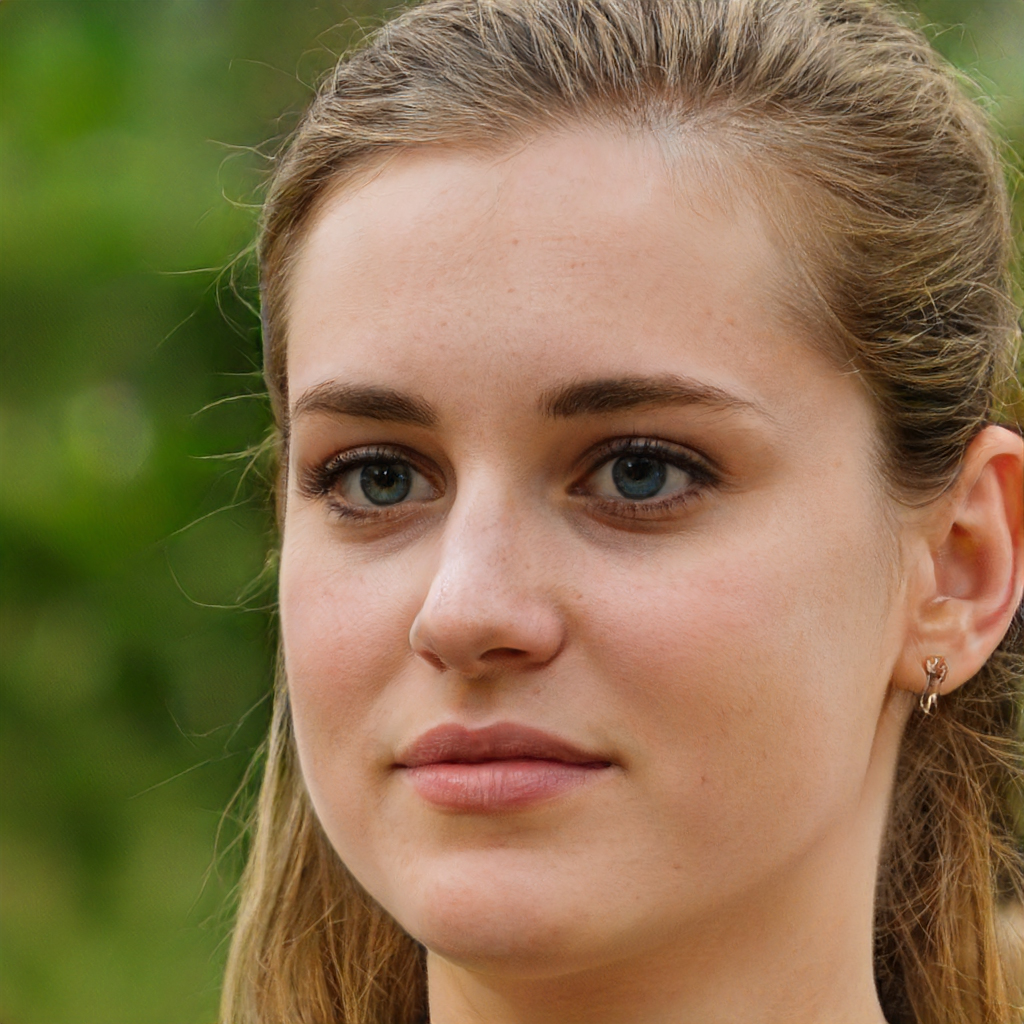
Label: No Watermark